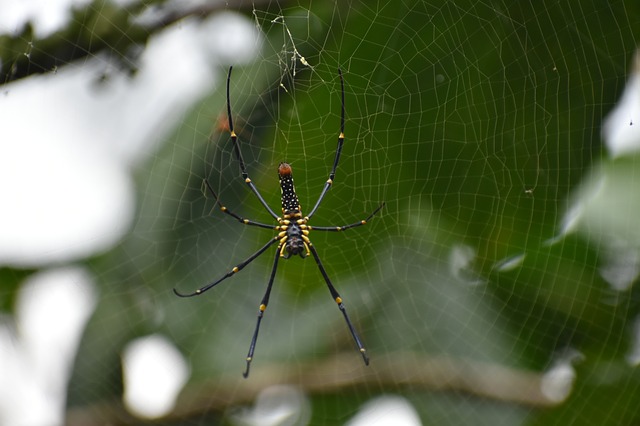
Label: ragno